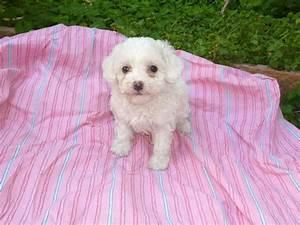
dog